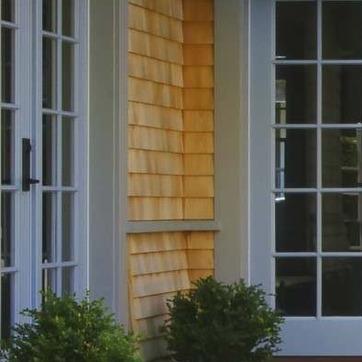
Material: wood